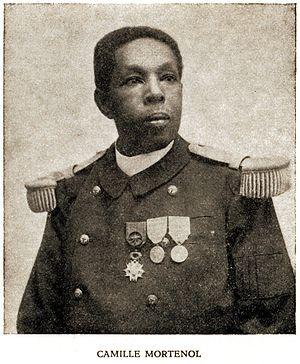
Sosthène Héliodore Camille Mortenol (1859-1930) est un officier supérieur guadeloupéen, défenseur de Paris et capitaine de vaisseau.
Sosthène Héliodore Camille Mortenol, né à Pointe-à-Pitre le 29 novembre 1859 et mort à Paris le 22 décembre 1930, est un officier supérieur guadeloupéen, polytechnicien, capitaine de vaisseau de la Marine nationale.